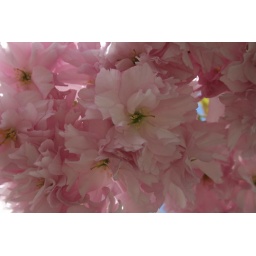
at green lake park in seattle, washington